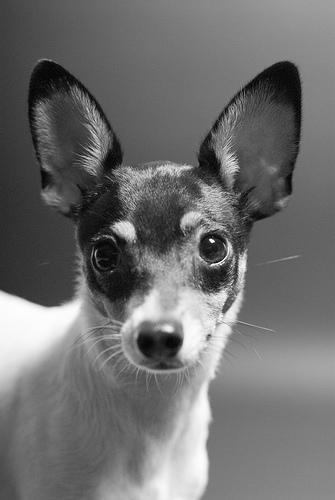
toy_terrier